Bob Doyle (activist)

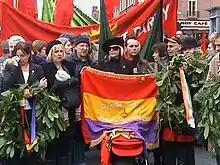
Doyle's ashes in the funeral procession, Dublin 2009

Doyle enlisted in the British merchant navy during World War II before settling in London with his Spanish wife, Lola. He became active in the Fleet Street print trade unions.